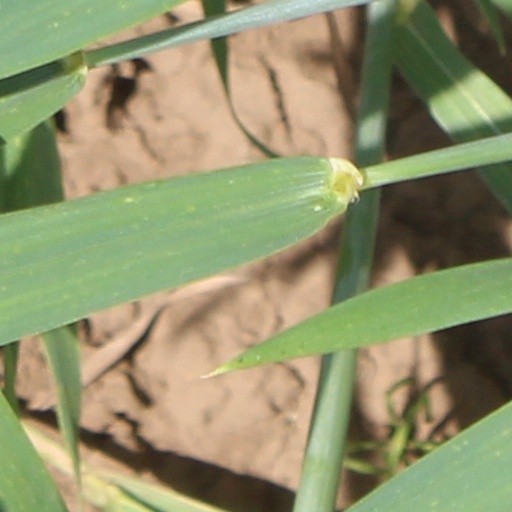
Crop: wheat